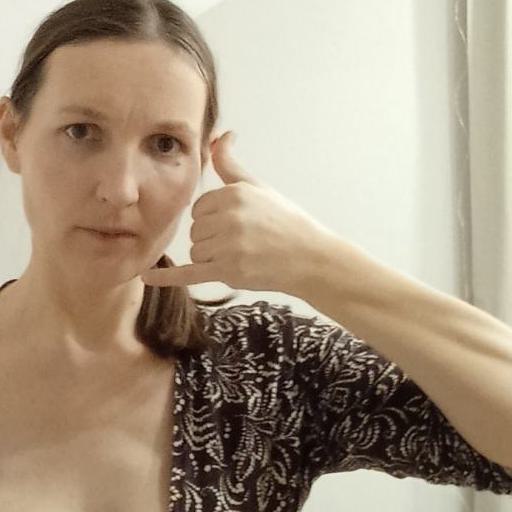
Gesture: call